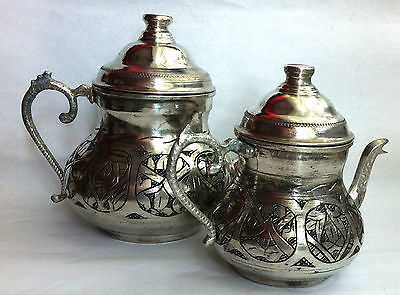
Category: kettle